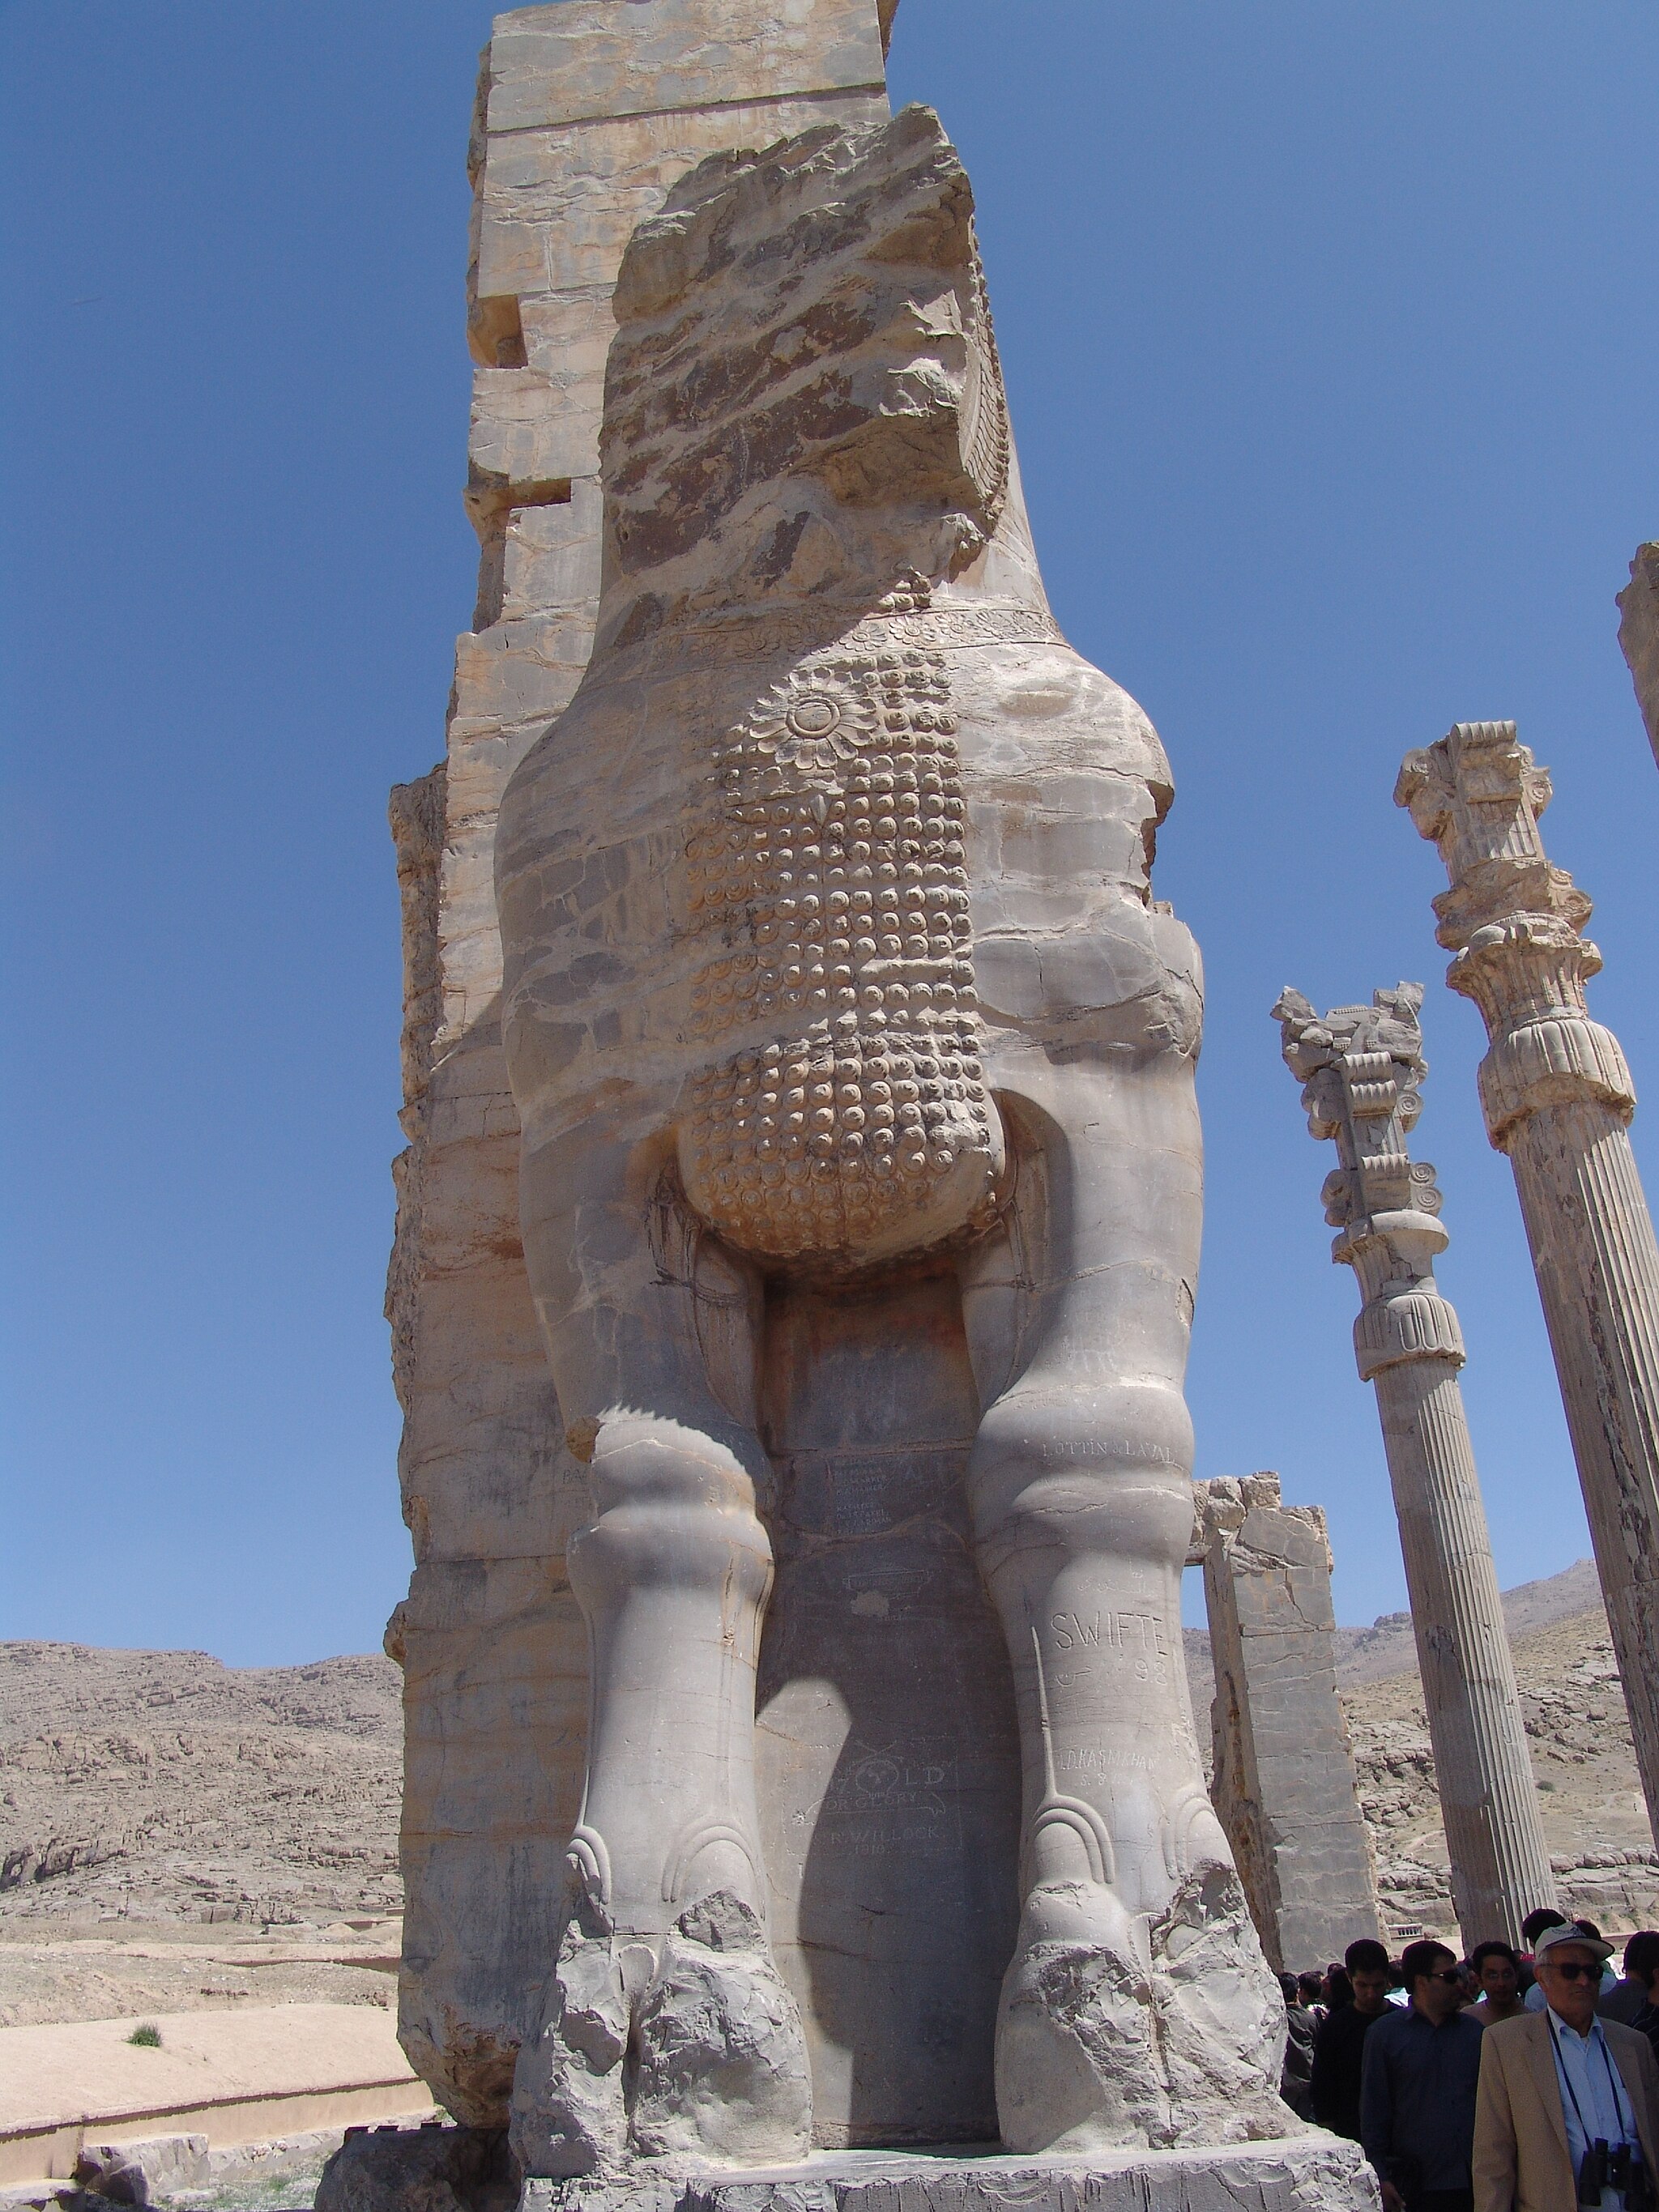
Title: Persepolis-Darafsh 1 (115)
Description: Persepolis
Date: 2008-03-21 12:06:57
Categories: GFDL, Taken with Sony DSC-F828, License migration redundant, Self-published work, Files with coordinates missing SDC location of creation, 2008 in Persepolis, Photos by Darafsh Kaviyani, Details of Gate of All Nations